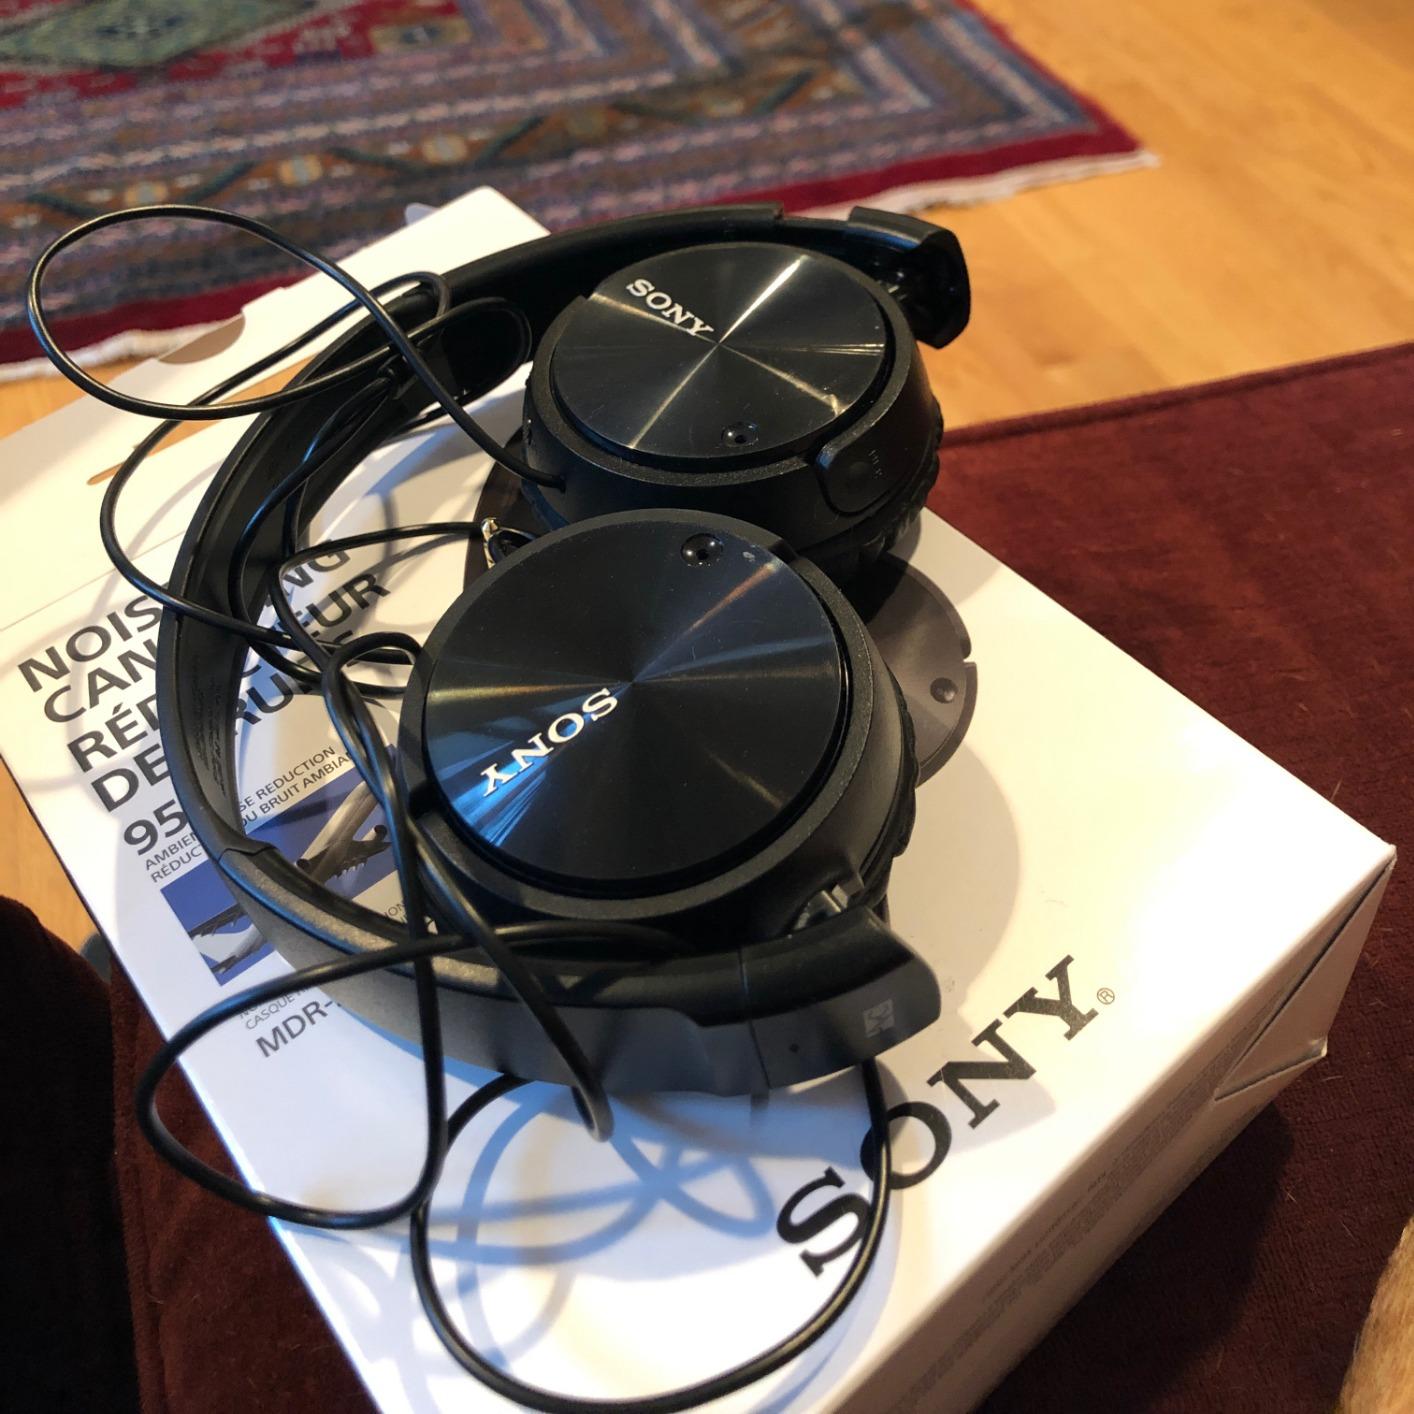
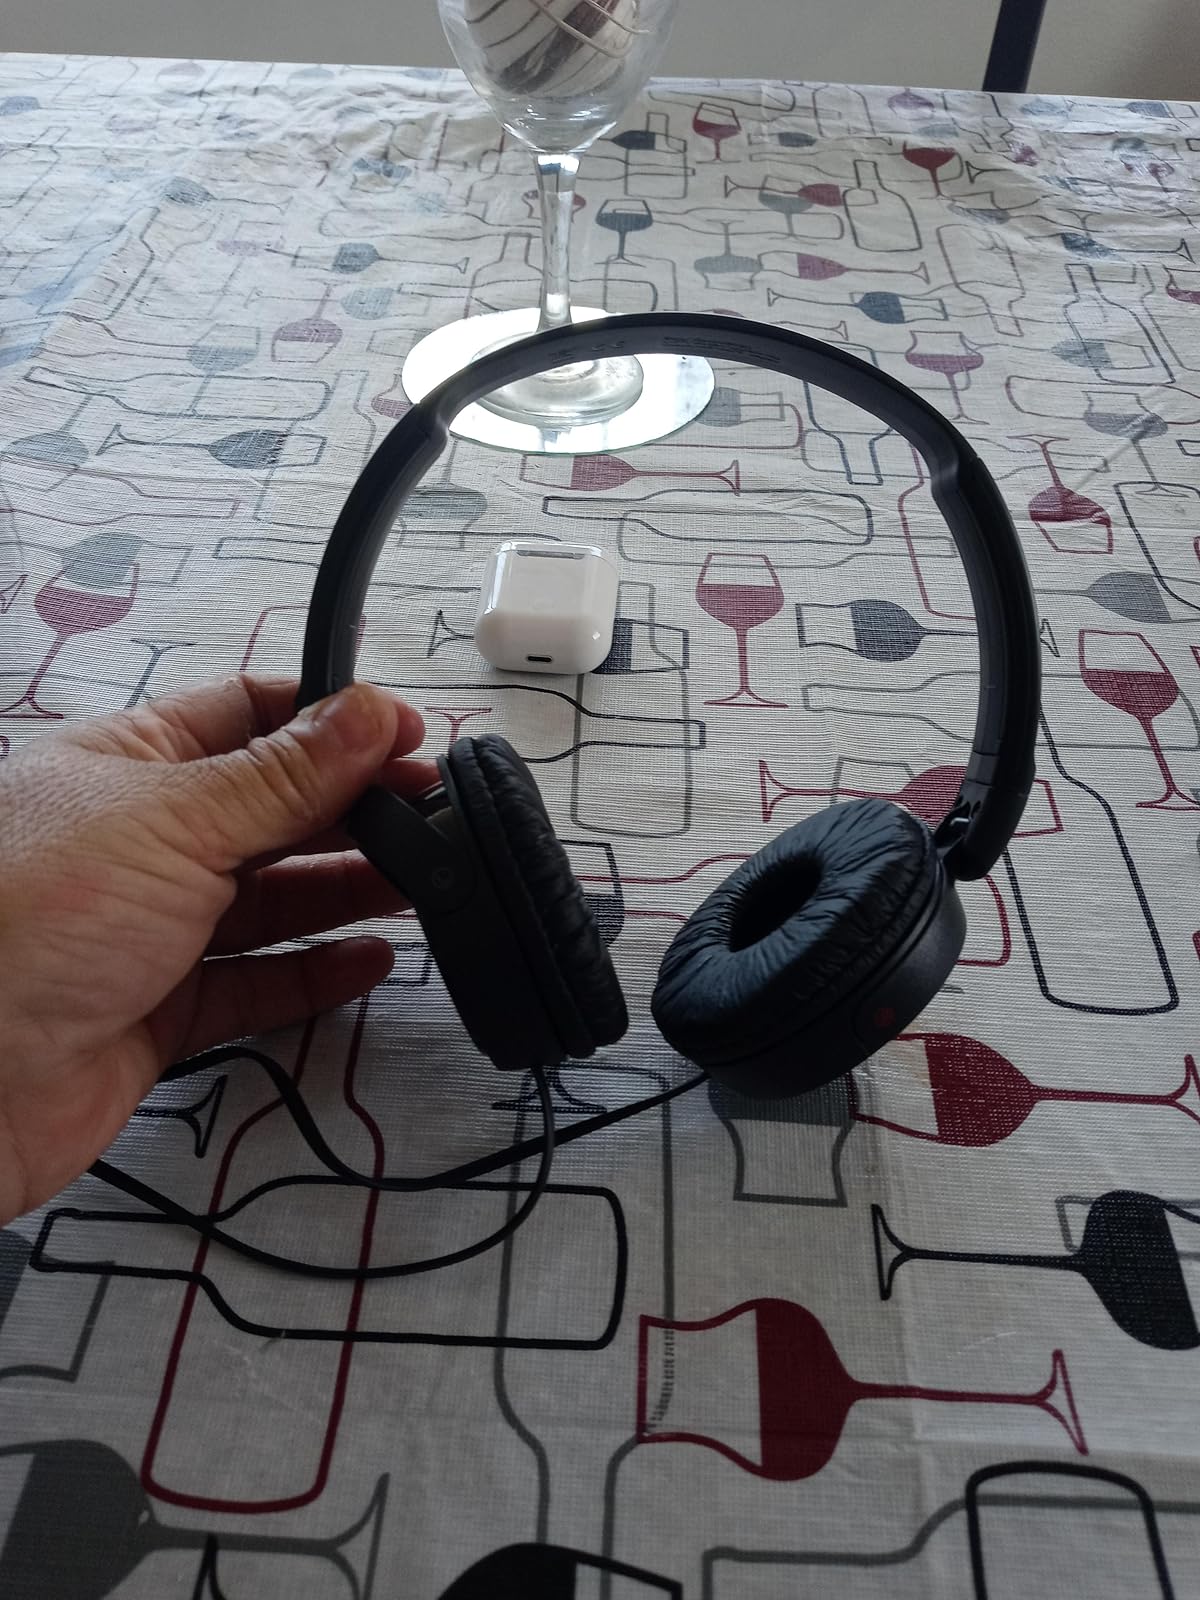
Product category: headphones
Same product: yes